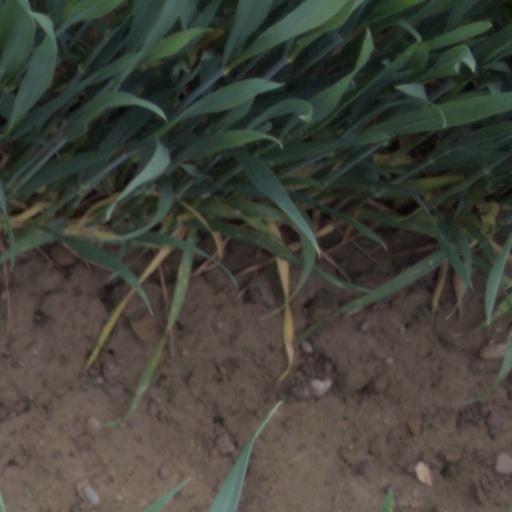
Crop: wheat